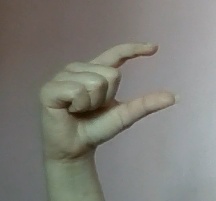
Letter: dal